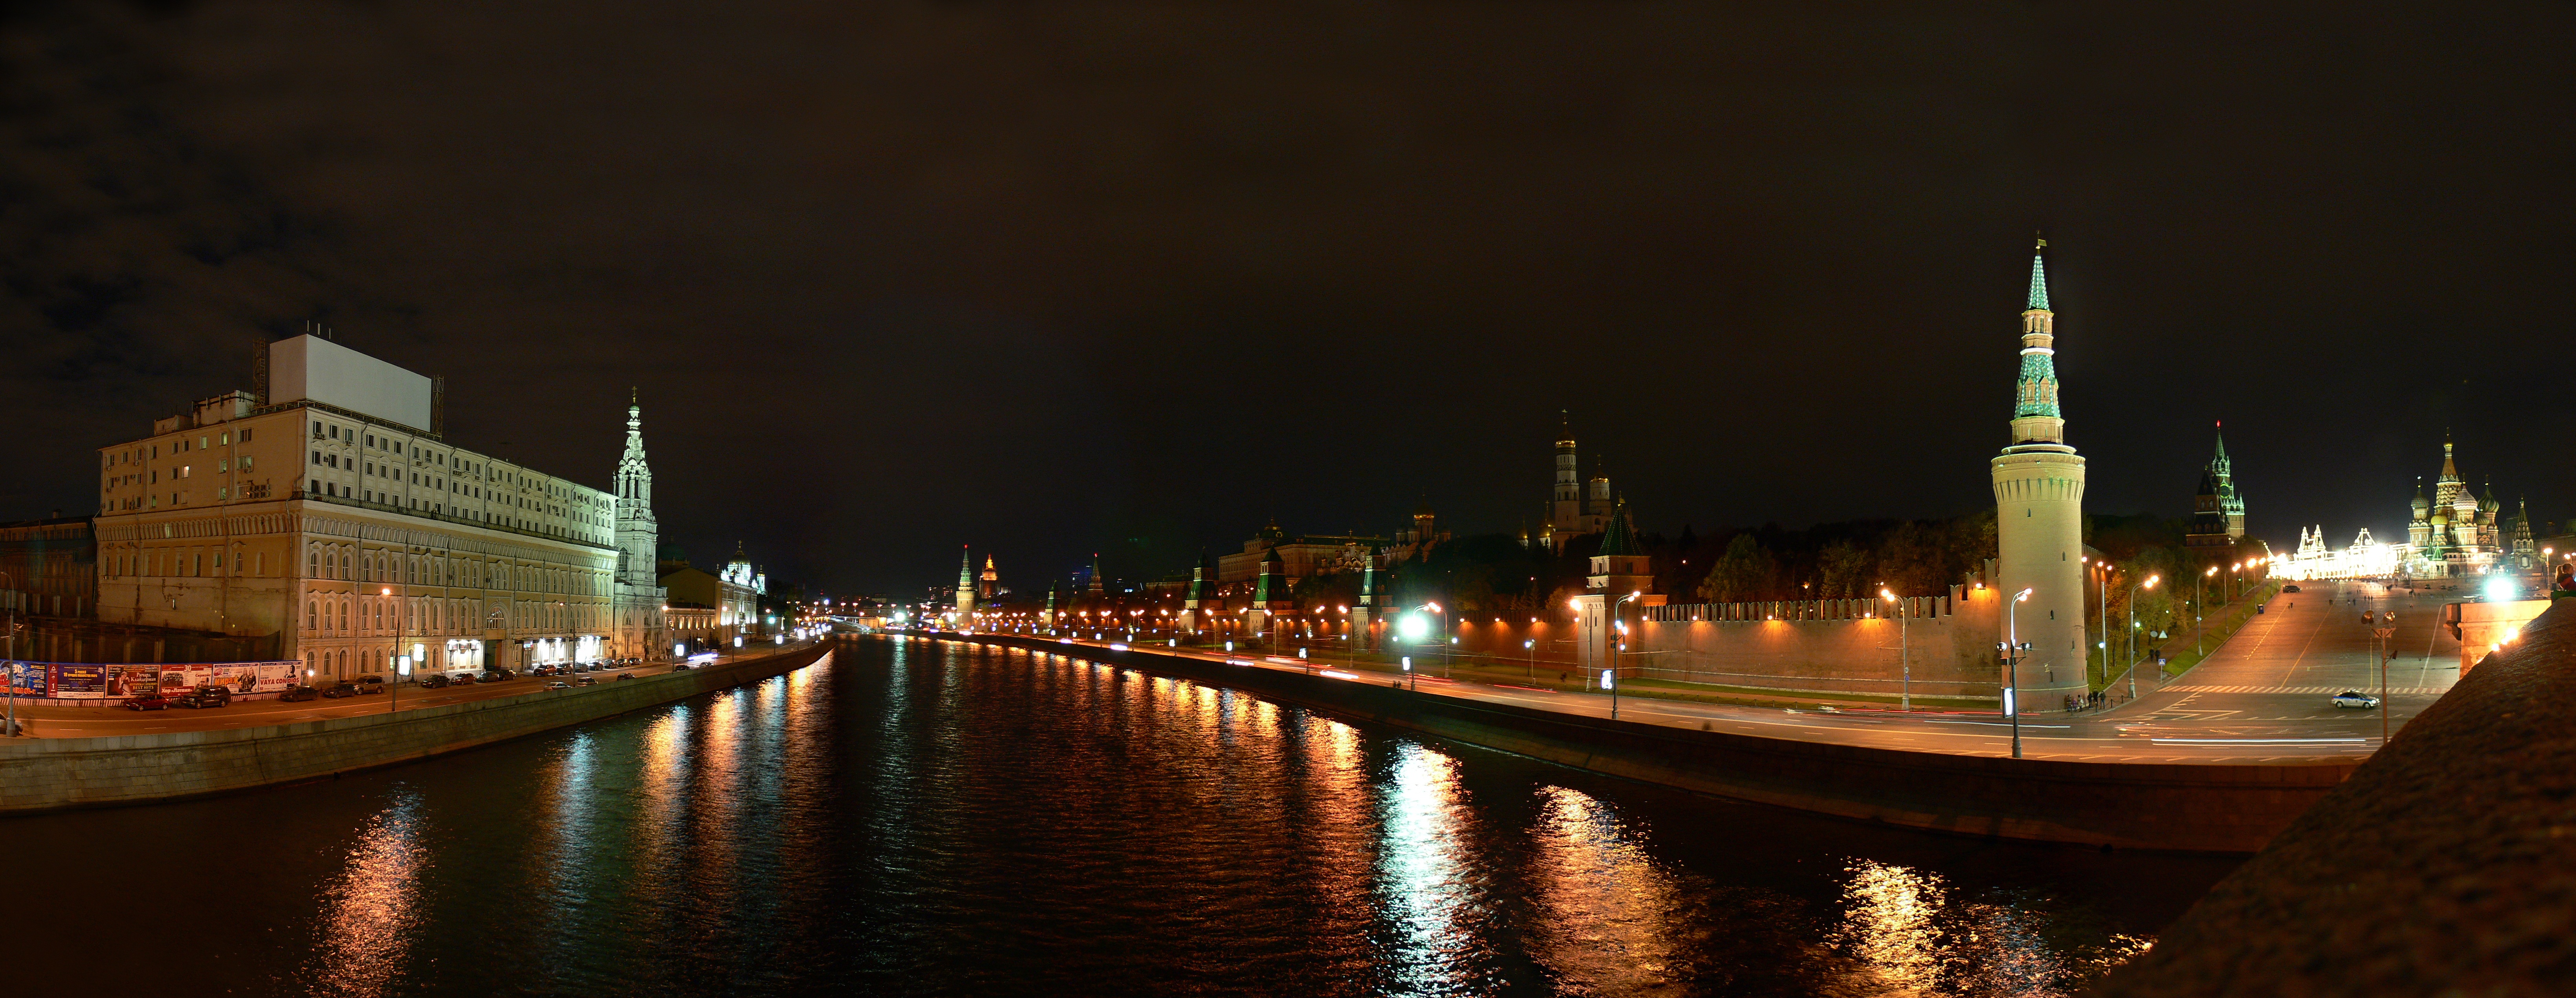
skyline, night, city, skyscraper, cityscape, dusk, evening, reflection, landmark, waterway, moscow, quay, the kremlin, vasilievsky spusk, human settlement